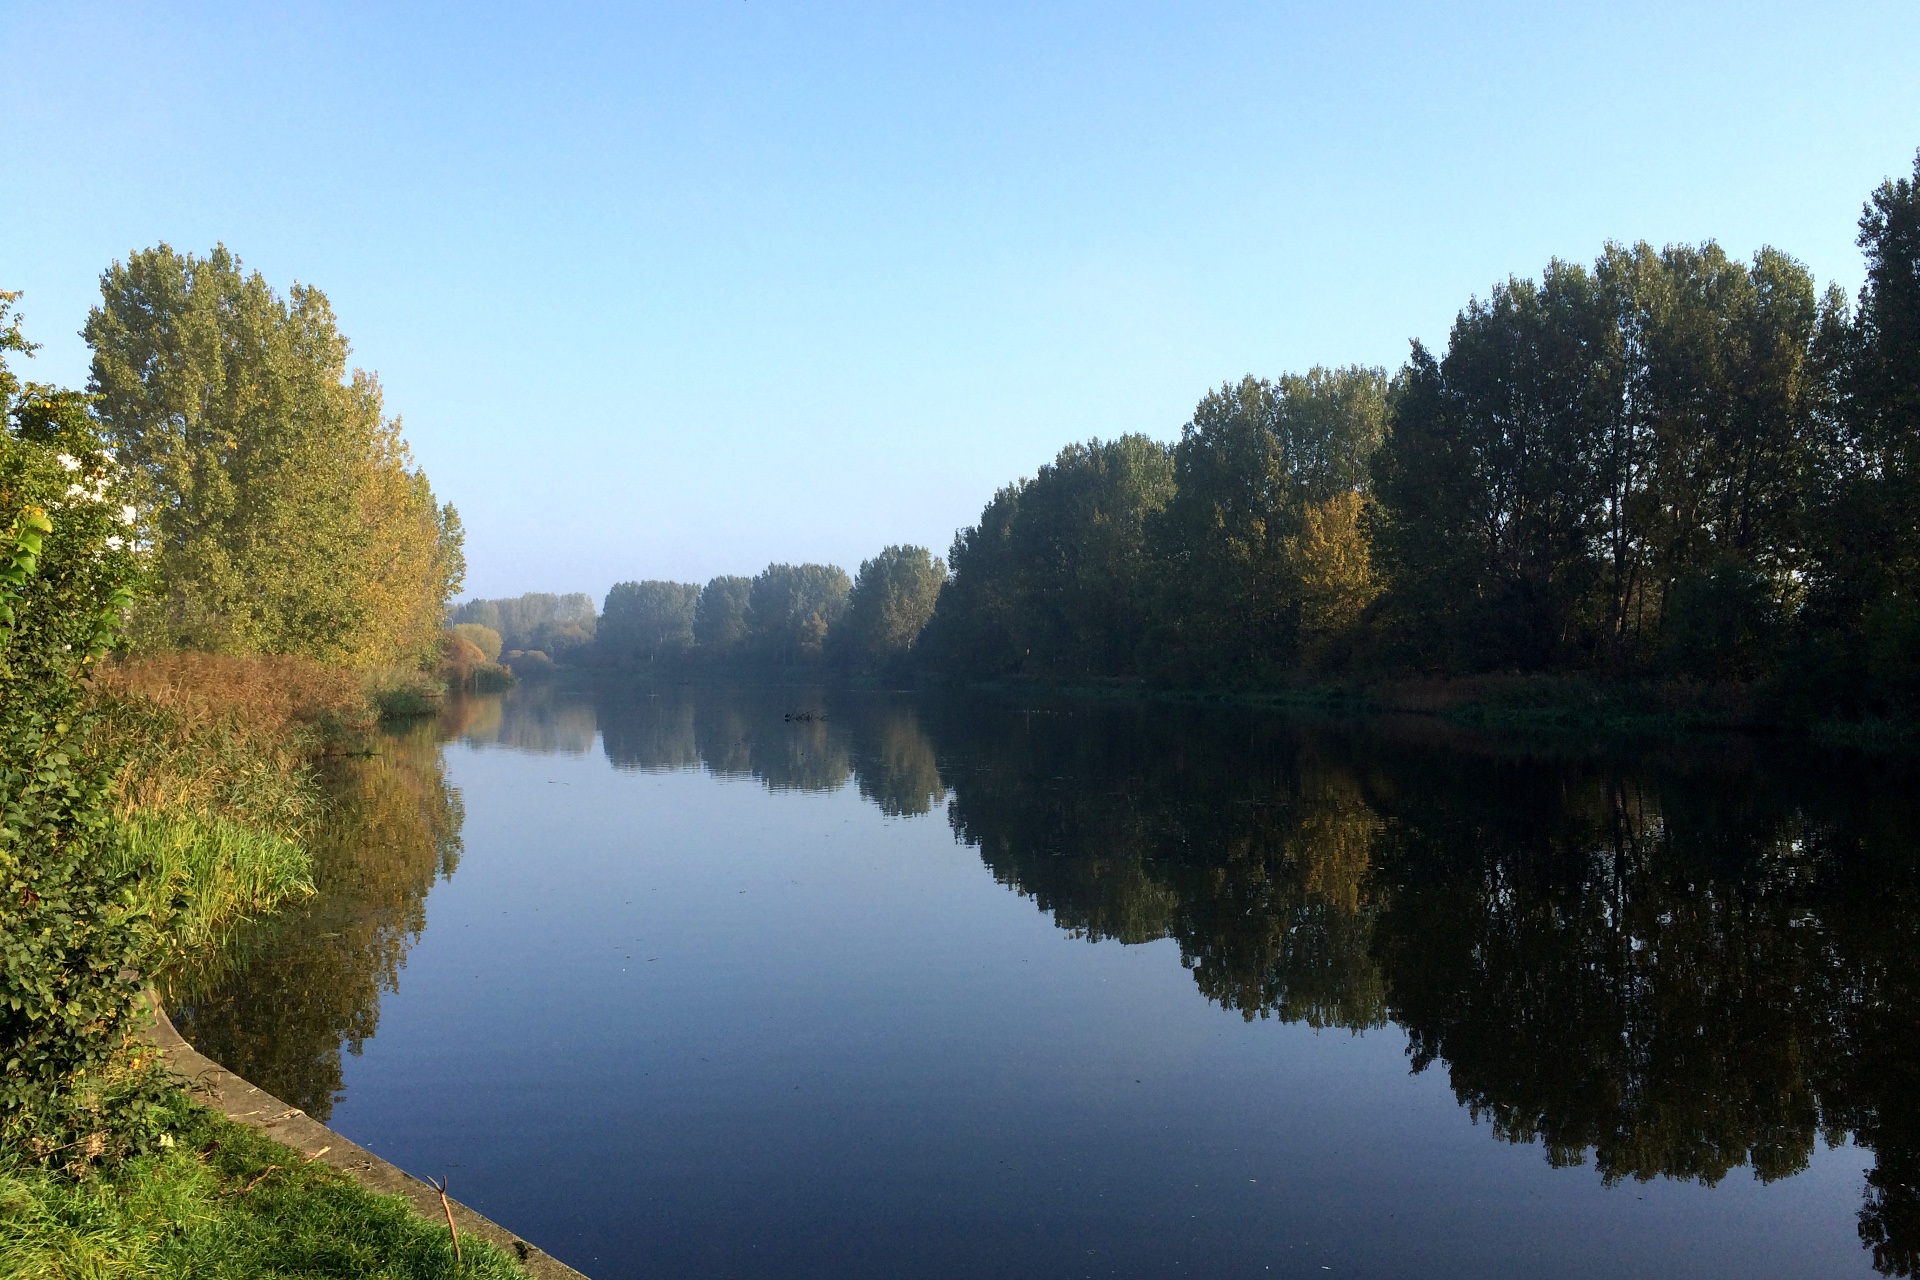
landscape, tree, water, nature, fall, lake, river, canal, pond, reflection, peaceful, autumn, scenery, reservoir, waterway, body of water, loch, woody plant